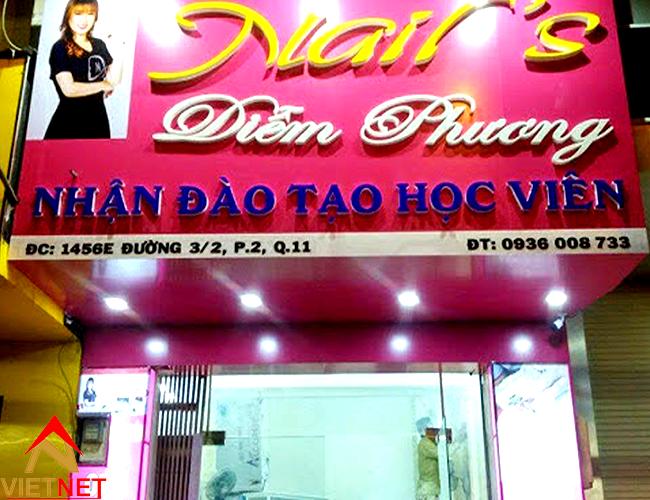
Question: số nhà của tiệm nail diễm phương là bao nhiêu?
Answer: số nhà là 1456e